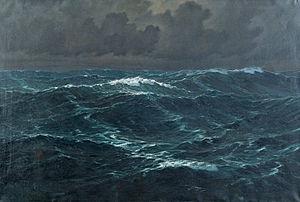
Fritz W. Schulz, né Friedrich Wilhelm Schulz le 2 avril 1884 à Berlin et mort le 12 juin 1962 à Hambourg, est un peintre allemand, spécialisé dans la peinture maritime.